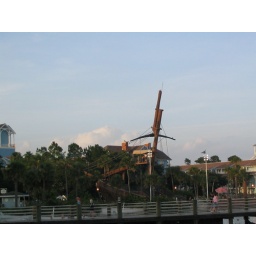
the ship that had a slide that went over the boardwalk to the hotel swimming pool.